Taxis of London

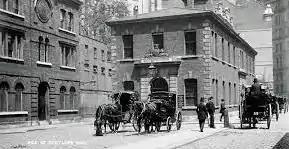
Cabs gathered around the Public Carriage Office's home from 1850 to 1919 (right), located beside the original Scotland Yard (left, with clock).

Since 1600 public carriages for hire have been a feature of London life. The discarded coaches of aristocratic families, complete with their coat of arms, were among the first hackney carriages to ply for hire. They were the forerunners of the French hackney carriage or cab (cabriolet) which first appeared in London around 1820.